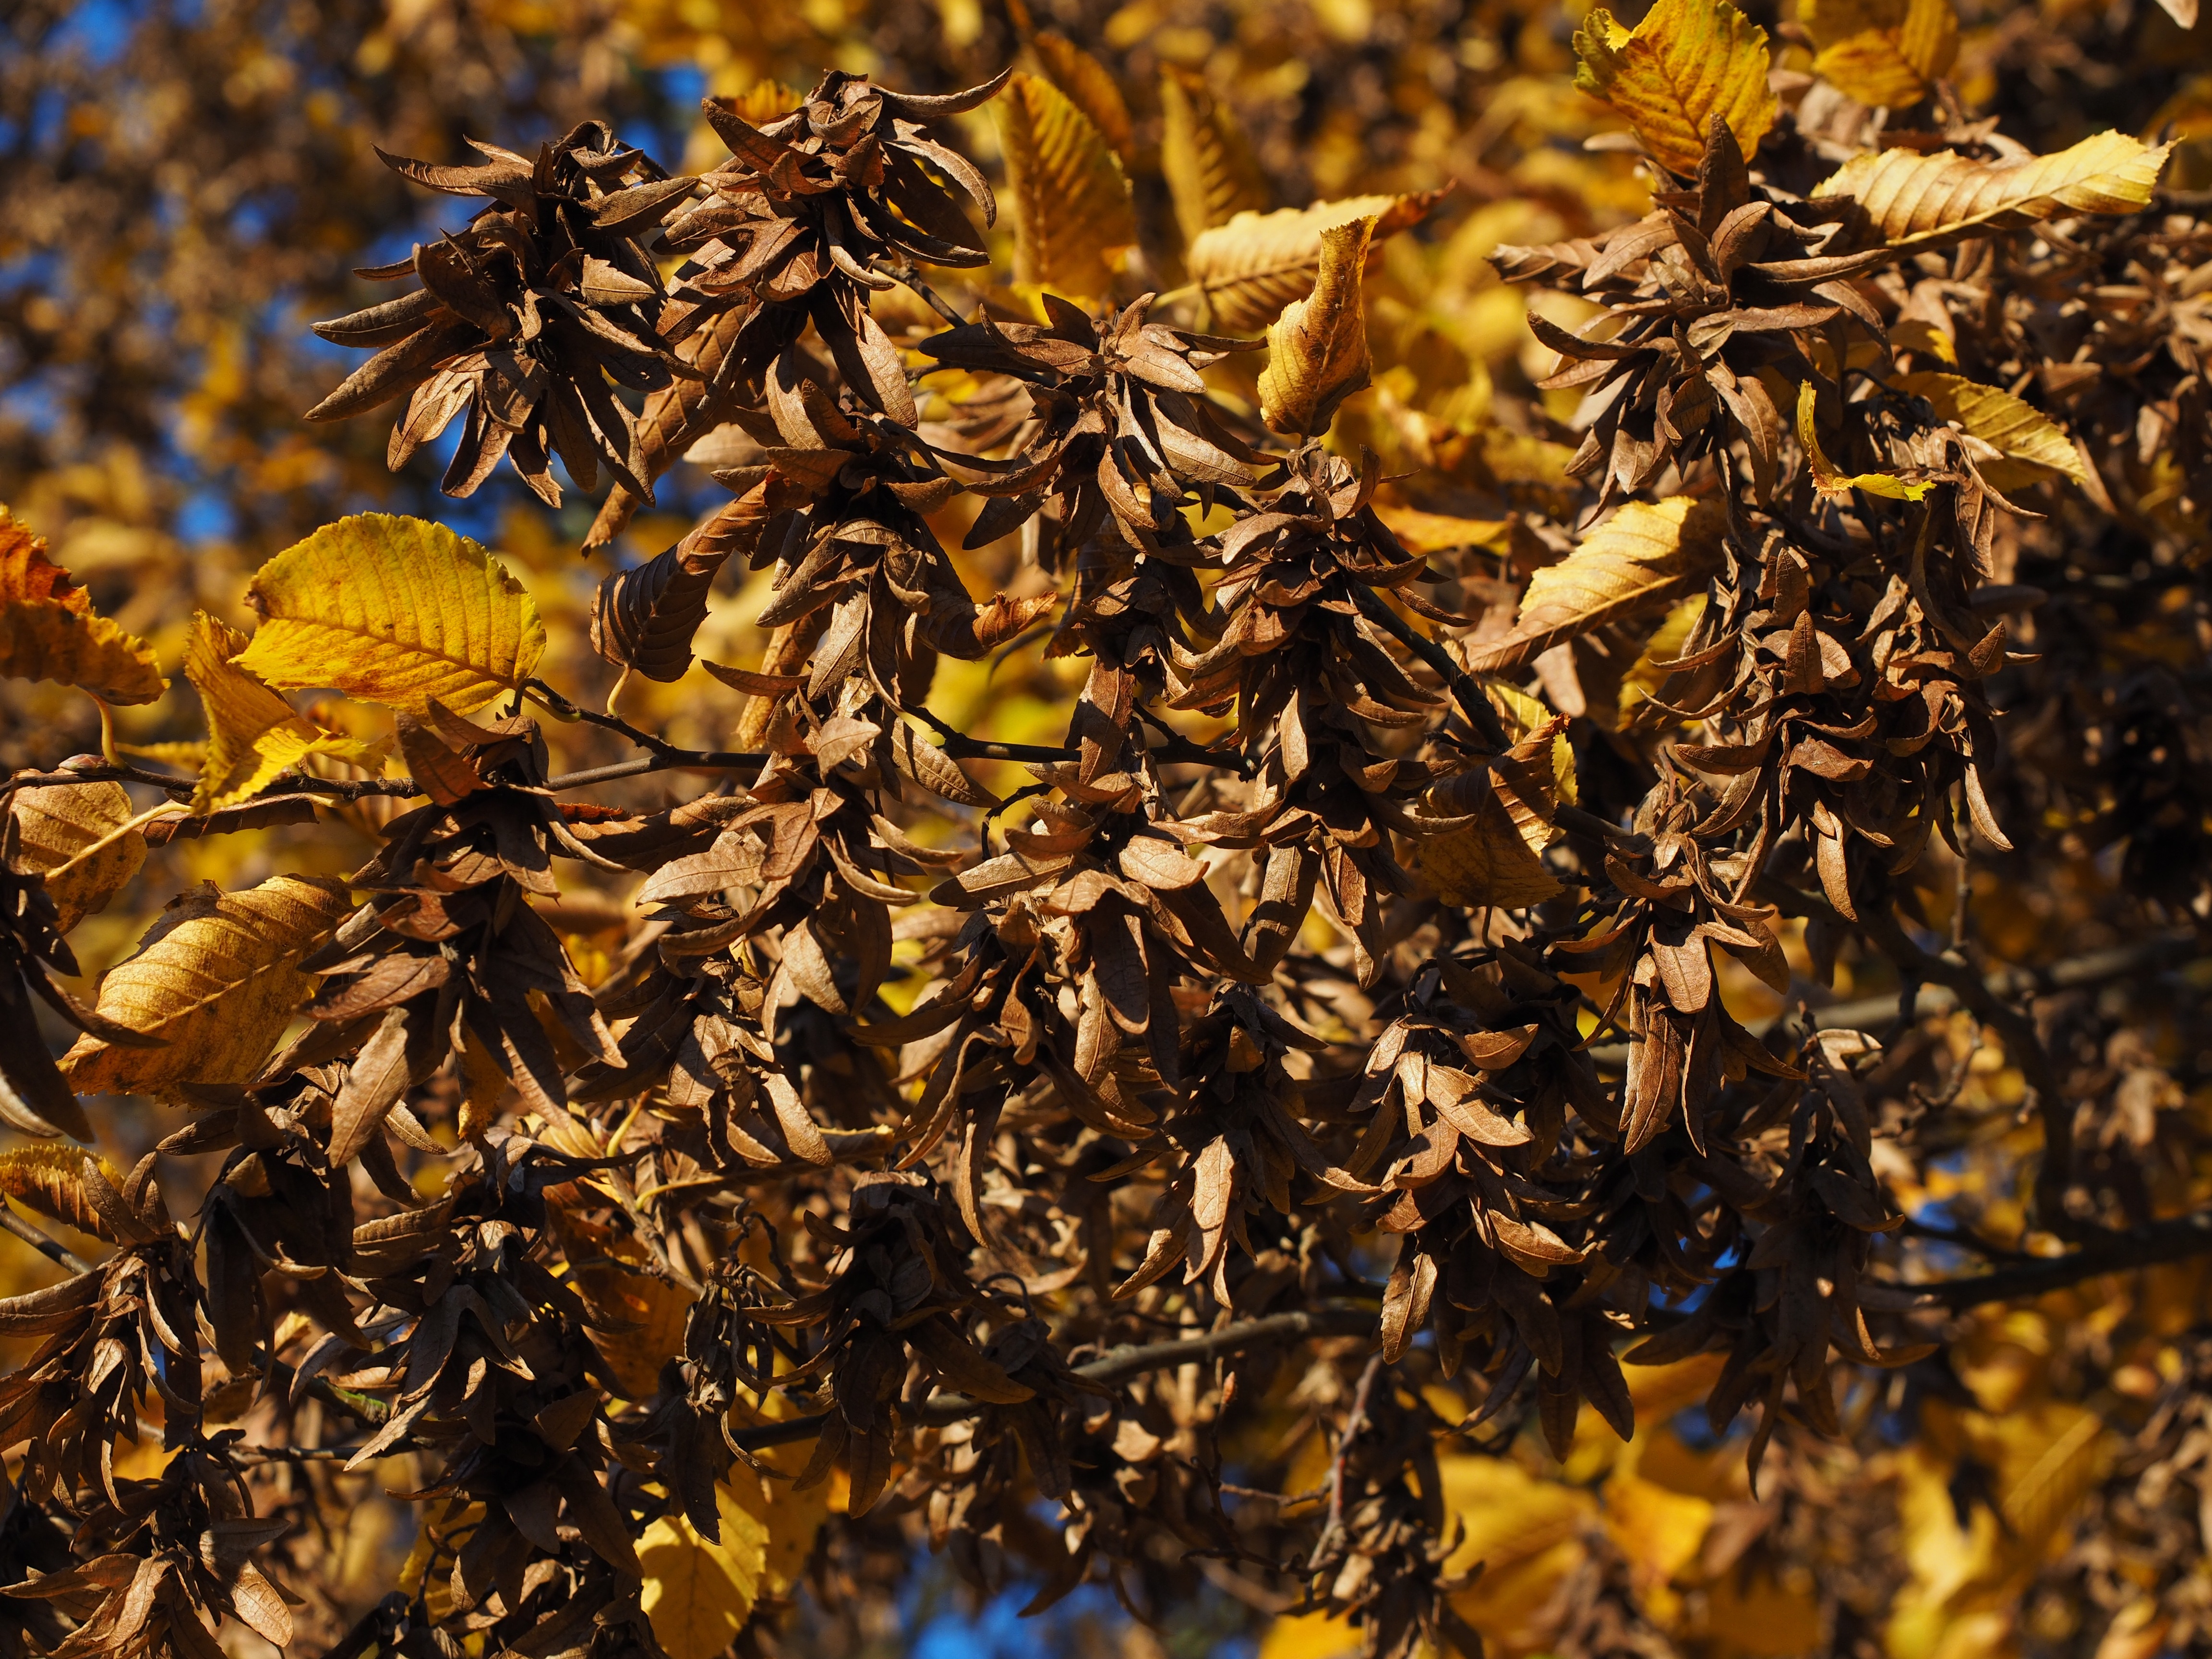
tree, nature, branch, plant, leaf, flower, pollen, insect, autumn, brown, yellow, flora, season, rolling pin, deciduous tree, pods, coloring, leaves, bright, fruits, betulaceae, time of year, fall color, fall foliage, fall leaves, golden autumn, autumn colours, beech, macro photography, golden yellow, autumn light, hornbeam, spindle tree, beech leaves, carpinus betulus, white beech, horn tree, birch family, yellowing, hagen book, book grayling, book eschern, flegel wood, haanb ke, hab ke, h neb ke, hagabuache, hagenbocha, hagen bucharest, hagenpuocha, hagenpuoche, hagbeik, hagb hk, hagbuche, hagbuoch, hageboche, hagebouche, hageb ke, hagebuocha, hagenbuocha, hagenbutzbaum, hagenpuch, haginbuocha, hain bucha, hainbuache, haine bucks, hambuche, hanbuoche, hanbuchen, haonbok, hard tree, hatholz, hanbuche, hekebuche, heginbouch, heimb k, hoanbuchen, hohnbach, hombeach, beech horn, hoster, jochbaum, leimpaum, smoking book, stone beech, steinriglholz, wear beech, welge tree, wieglbaum, wielholzbaum, wittboike, fence beech, dwarf beech